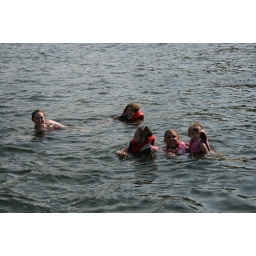
Jumped off front of boat and enjoyed swimming in the Snake River - Kenzie, Emily, Kenna, Lindsay and Addi